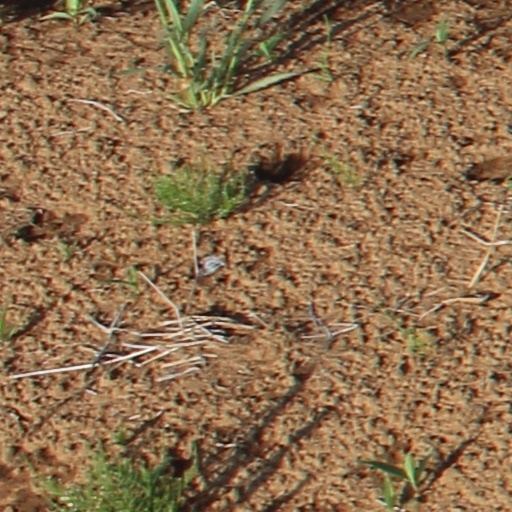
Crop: wheat